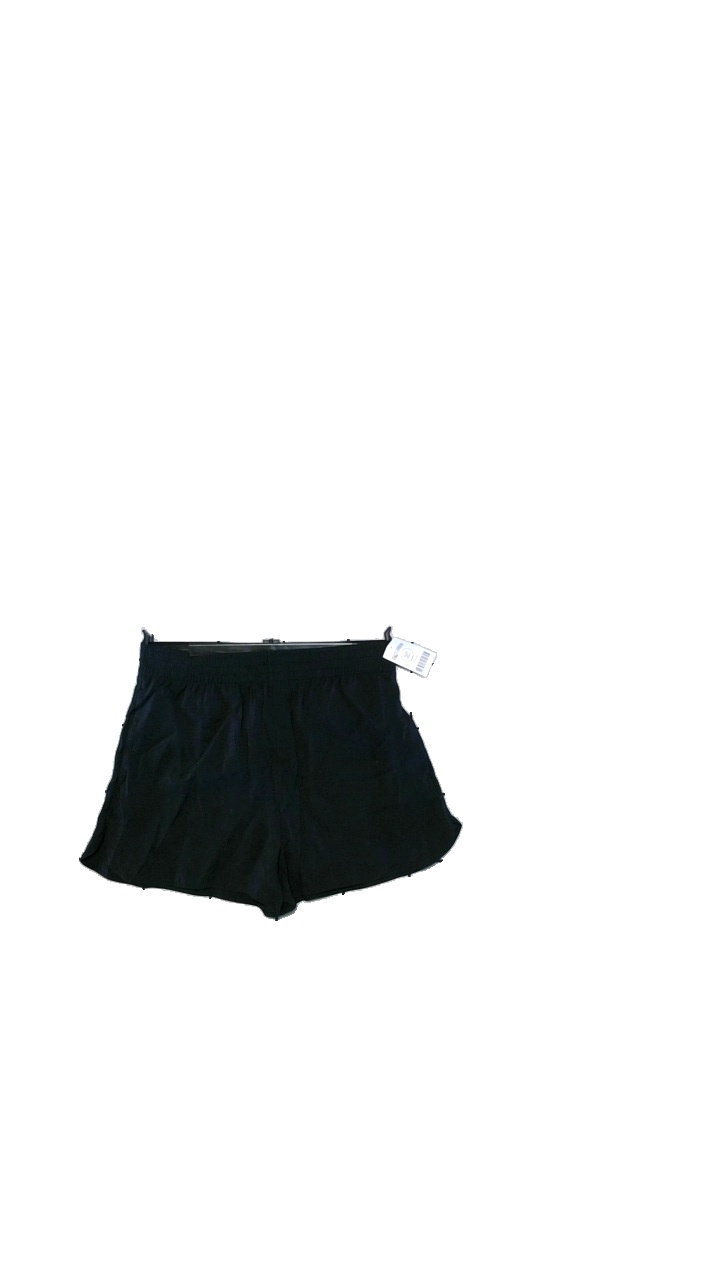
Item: Shorts (Ladies)
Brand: H&m
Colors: Black
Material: Shell 85% modal, 15% polyester Pocket lining 100% polyester
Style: Sports
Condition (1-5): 4
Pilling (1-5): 5
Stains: Minor
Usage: Reuse
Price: <50